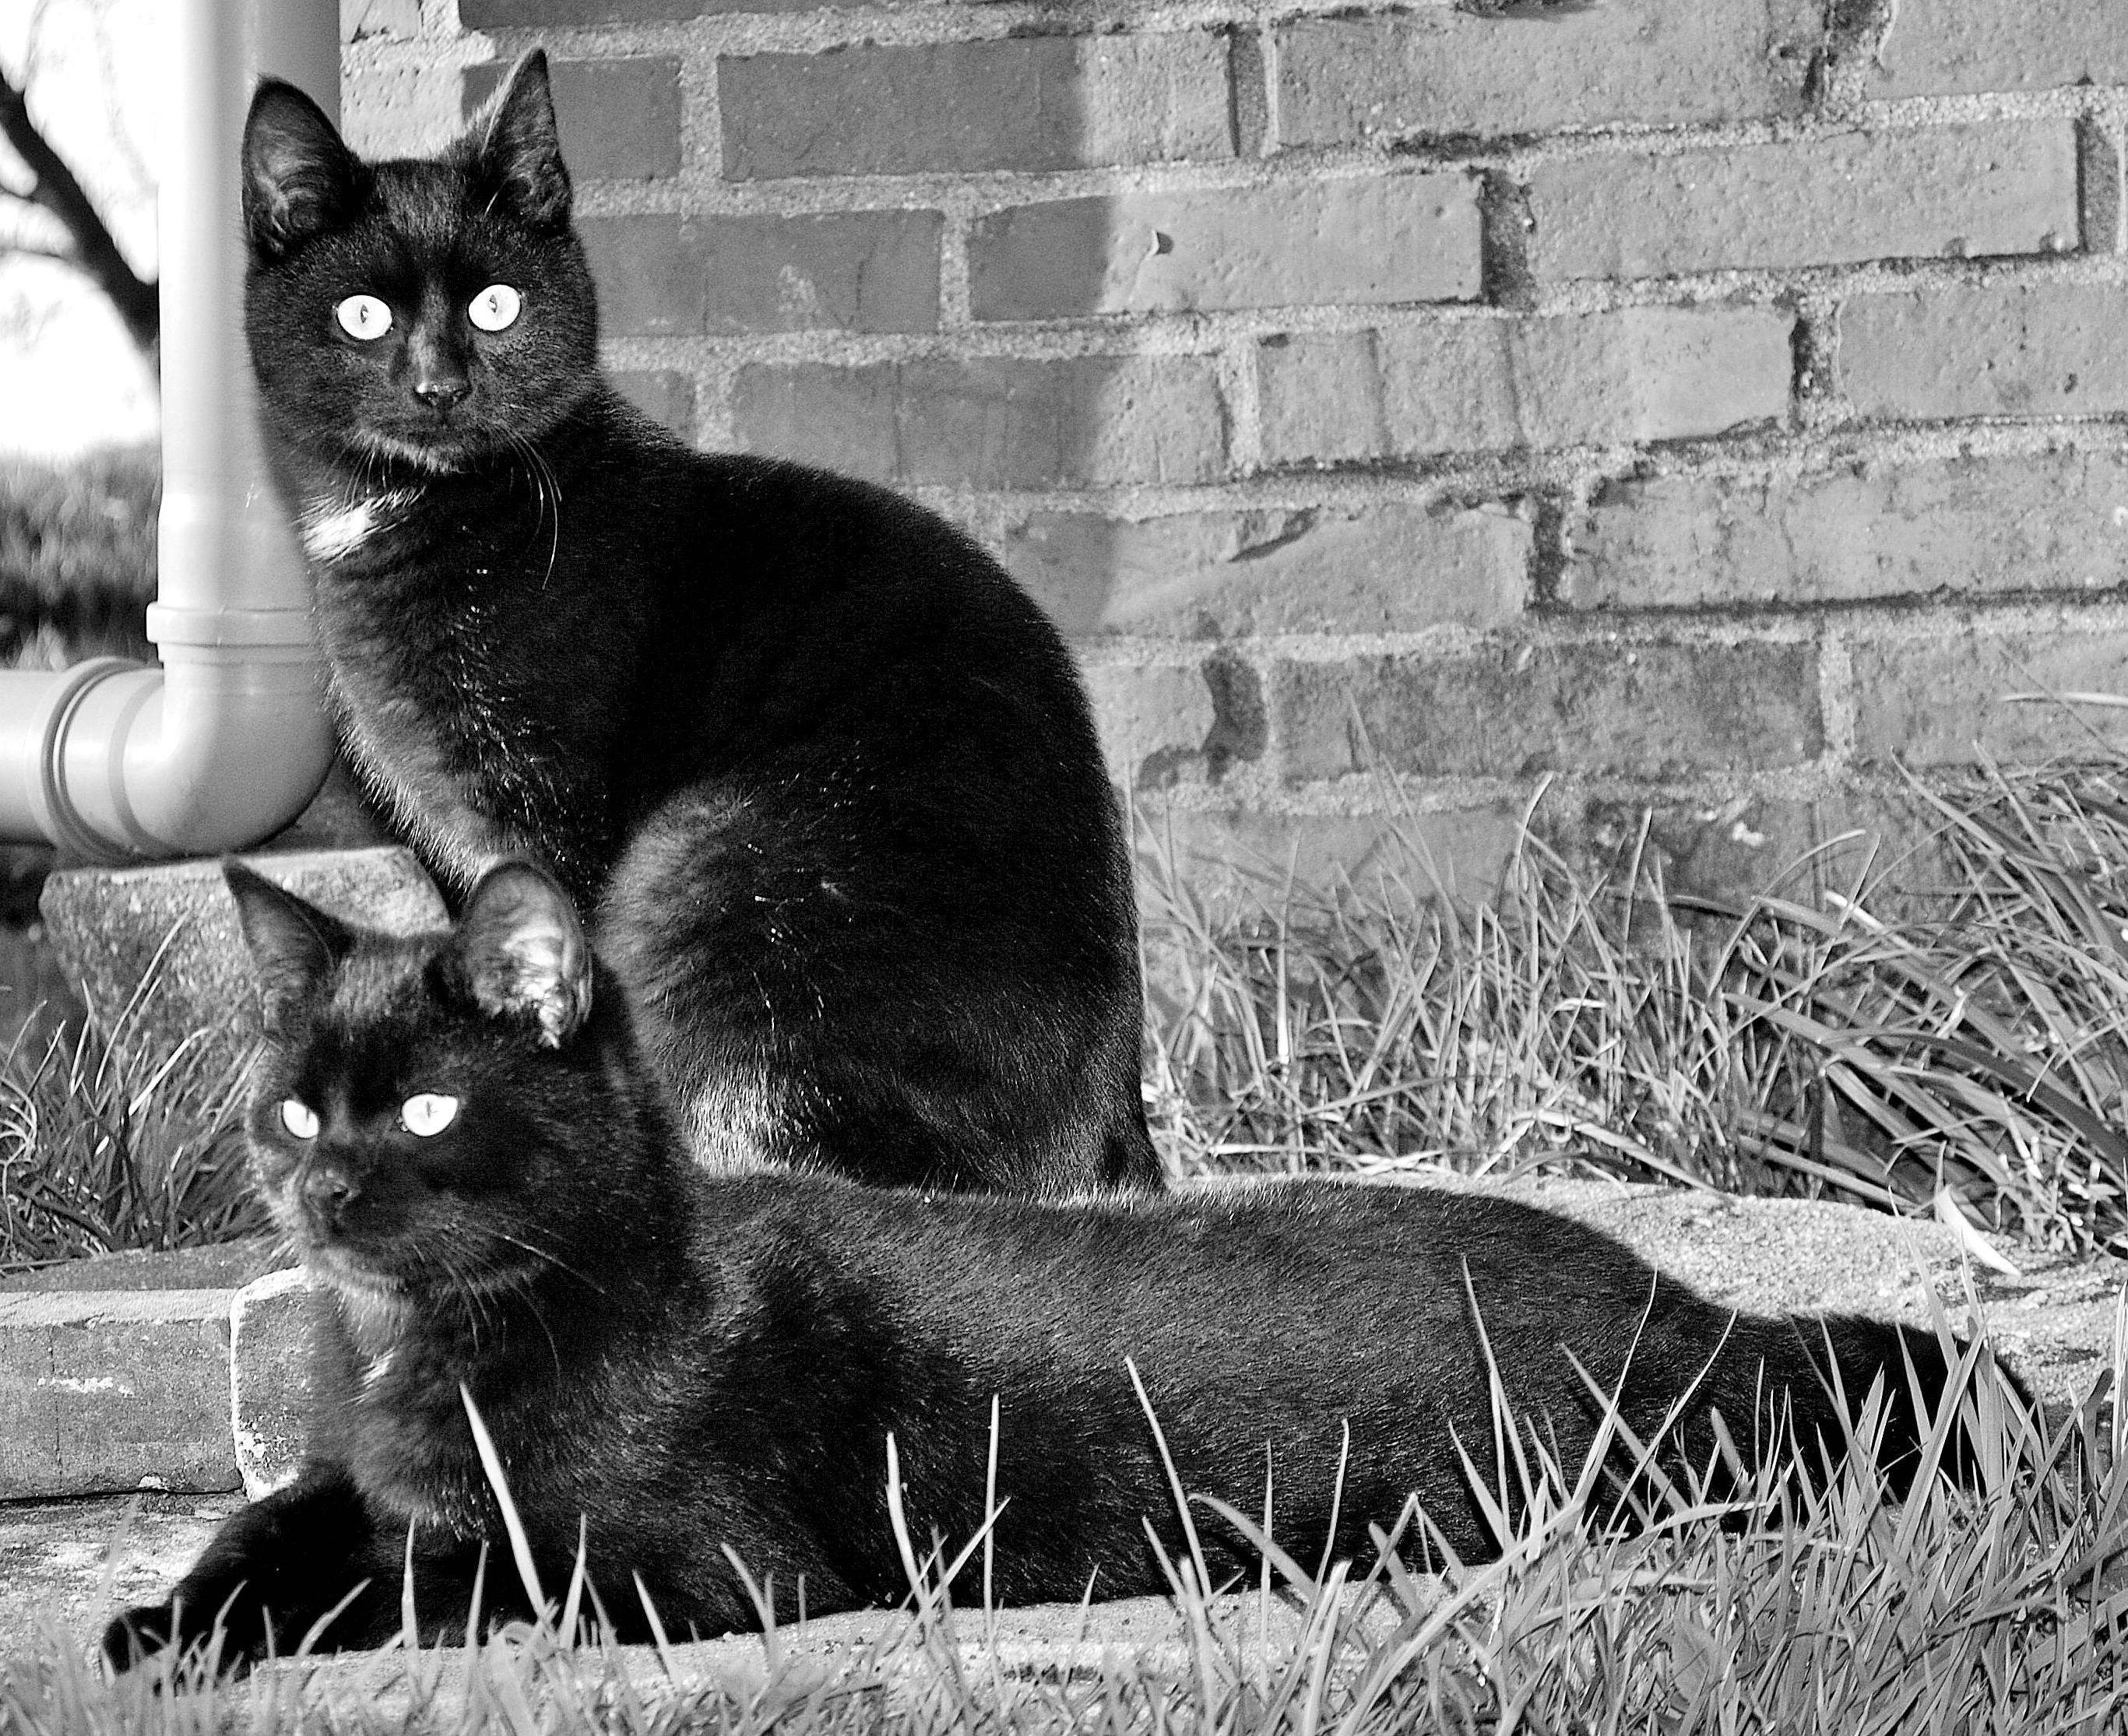
black and white, pet, kitten, cat, mammal, black cat, black, monochrome, fauna, whiskers, animals, vertebrate, curious, cute cat, cat's eyes, monochrome photography, small to medium sized cats, cat like mammal